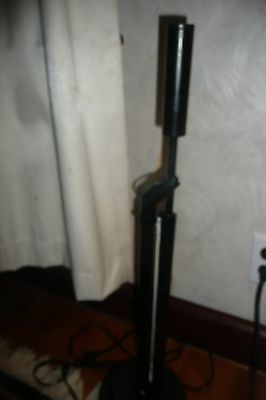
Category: lamp